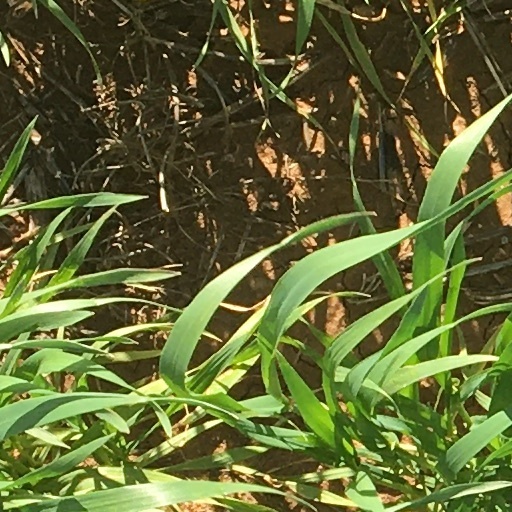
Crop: wheat